Merovingian script

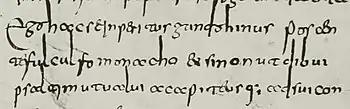
Merovingian script sample from an evangelary internally dated to AD 754, from F. Steffens's "Lateinische Paläographie" (1929): "ego hacse jnperitus gundohinus poscen- / te fulculfo monacho et si non ut dibui / psaltjm ut ualui a capite usque ad sui con[summacionis finem...]"

Merovingian script or Gallo-Roman script was a medieval variant of the Latin script so called because it was developed in Gaul during the Merovingian dynasty. It was used in the 7th and 8th centuries before the Carolingian dynasty and the development of Carolingian minuscule.